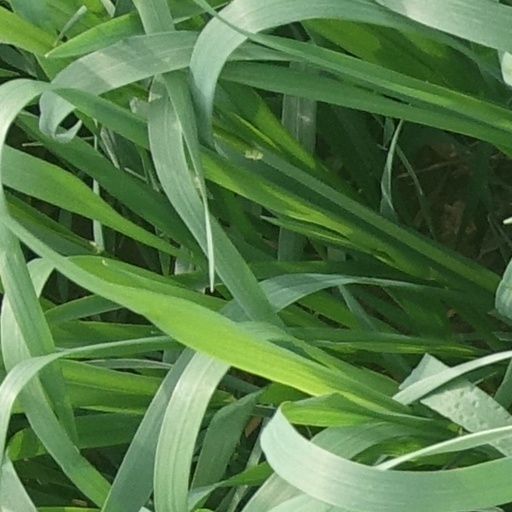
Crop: wheat